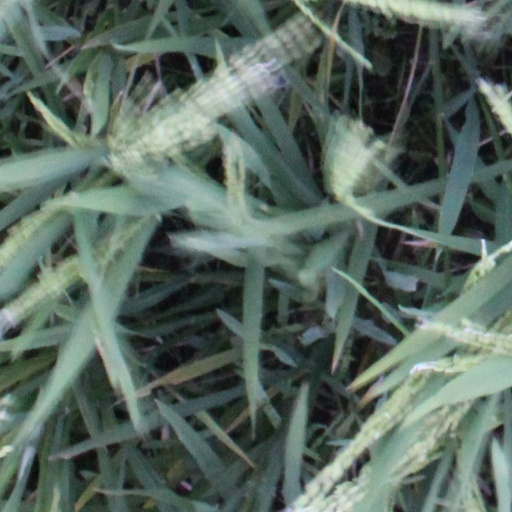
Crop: rice